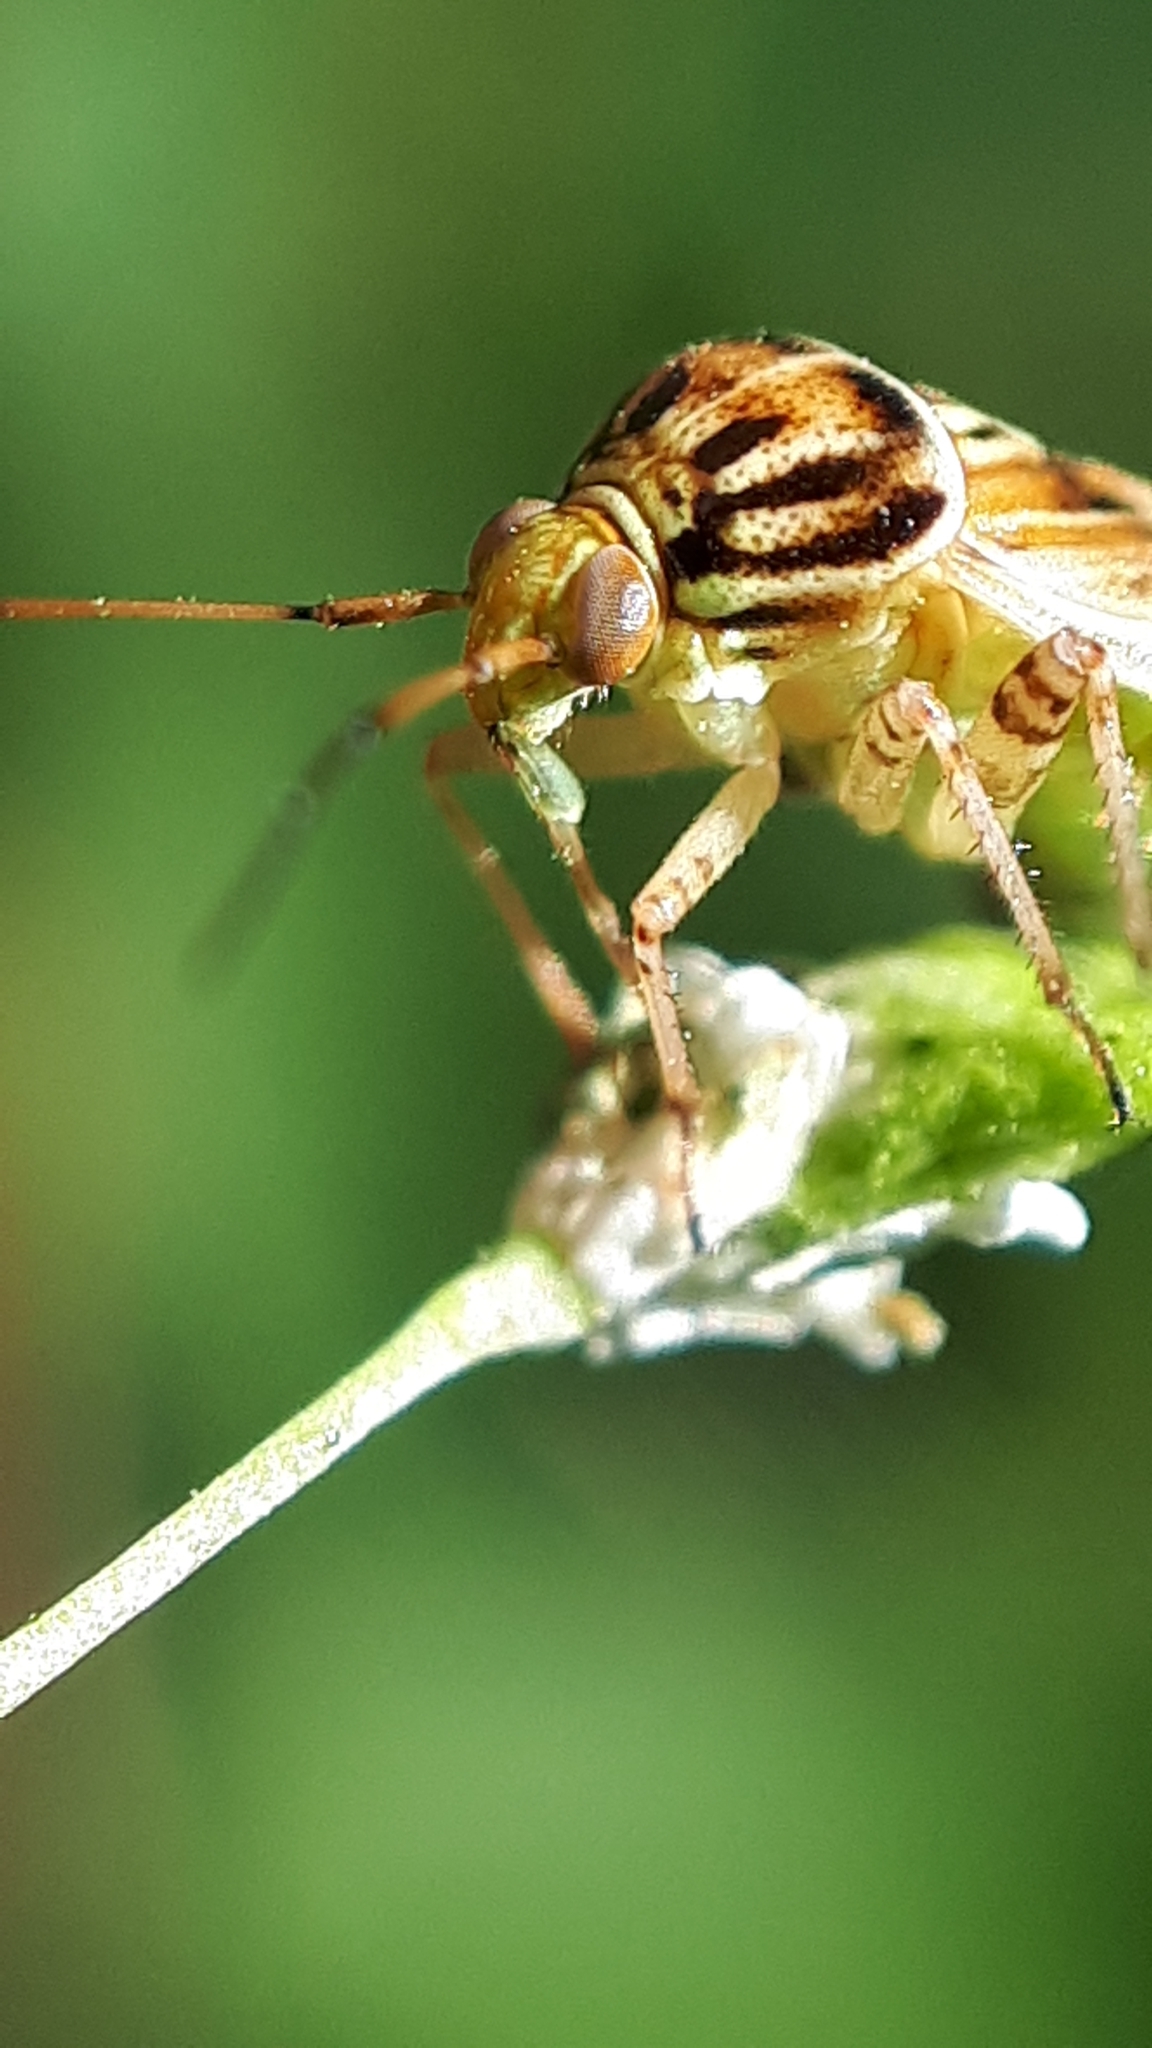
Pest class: lygus_bug